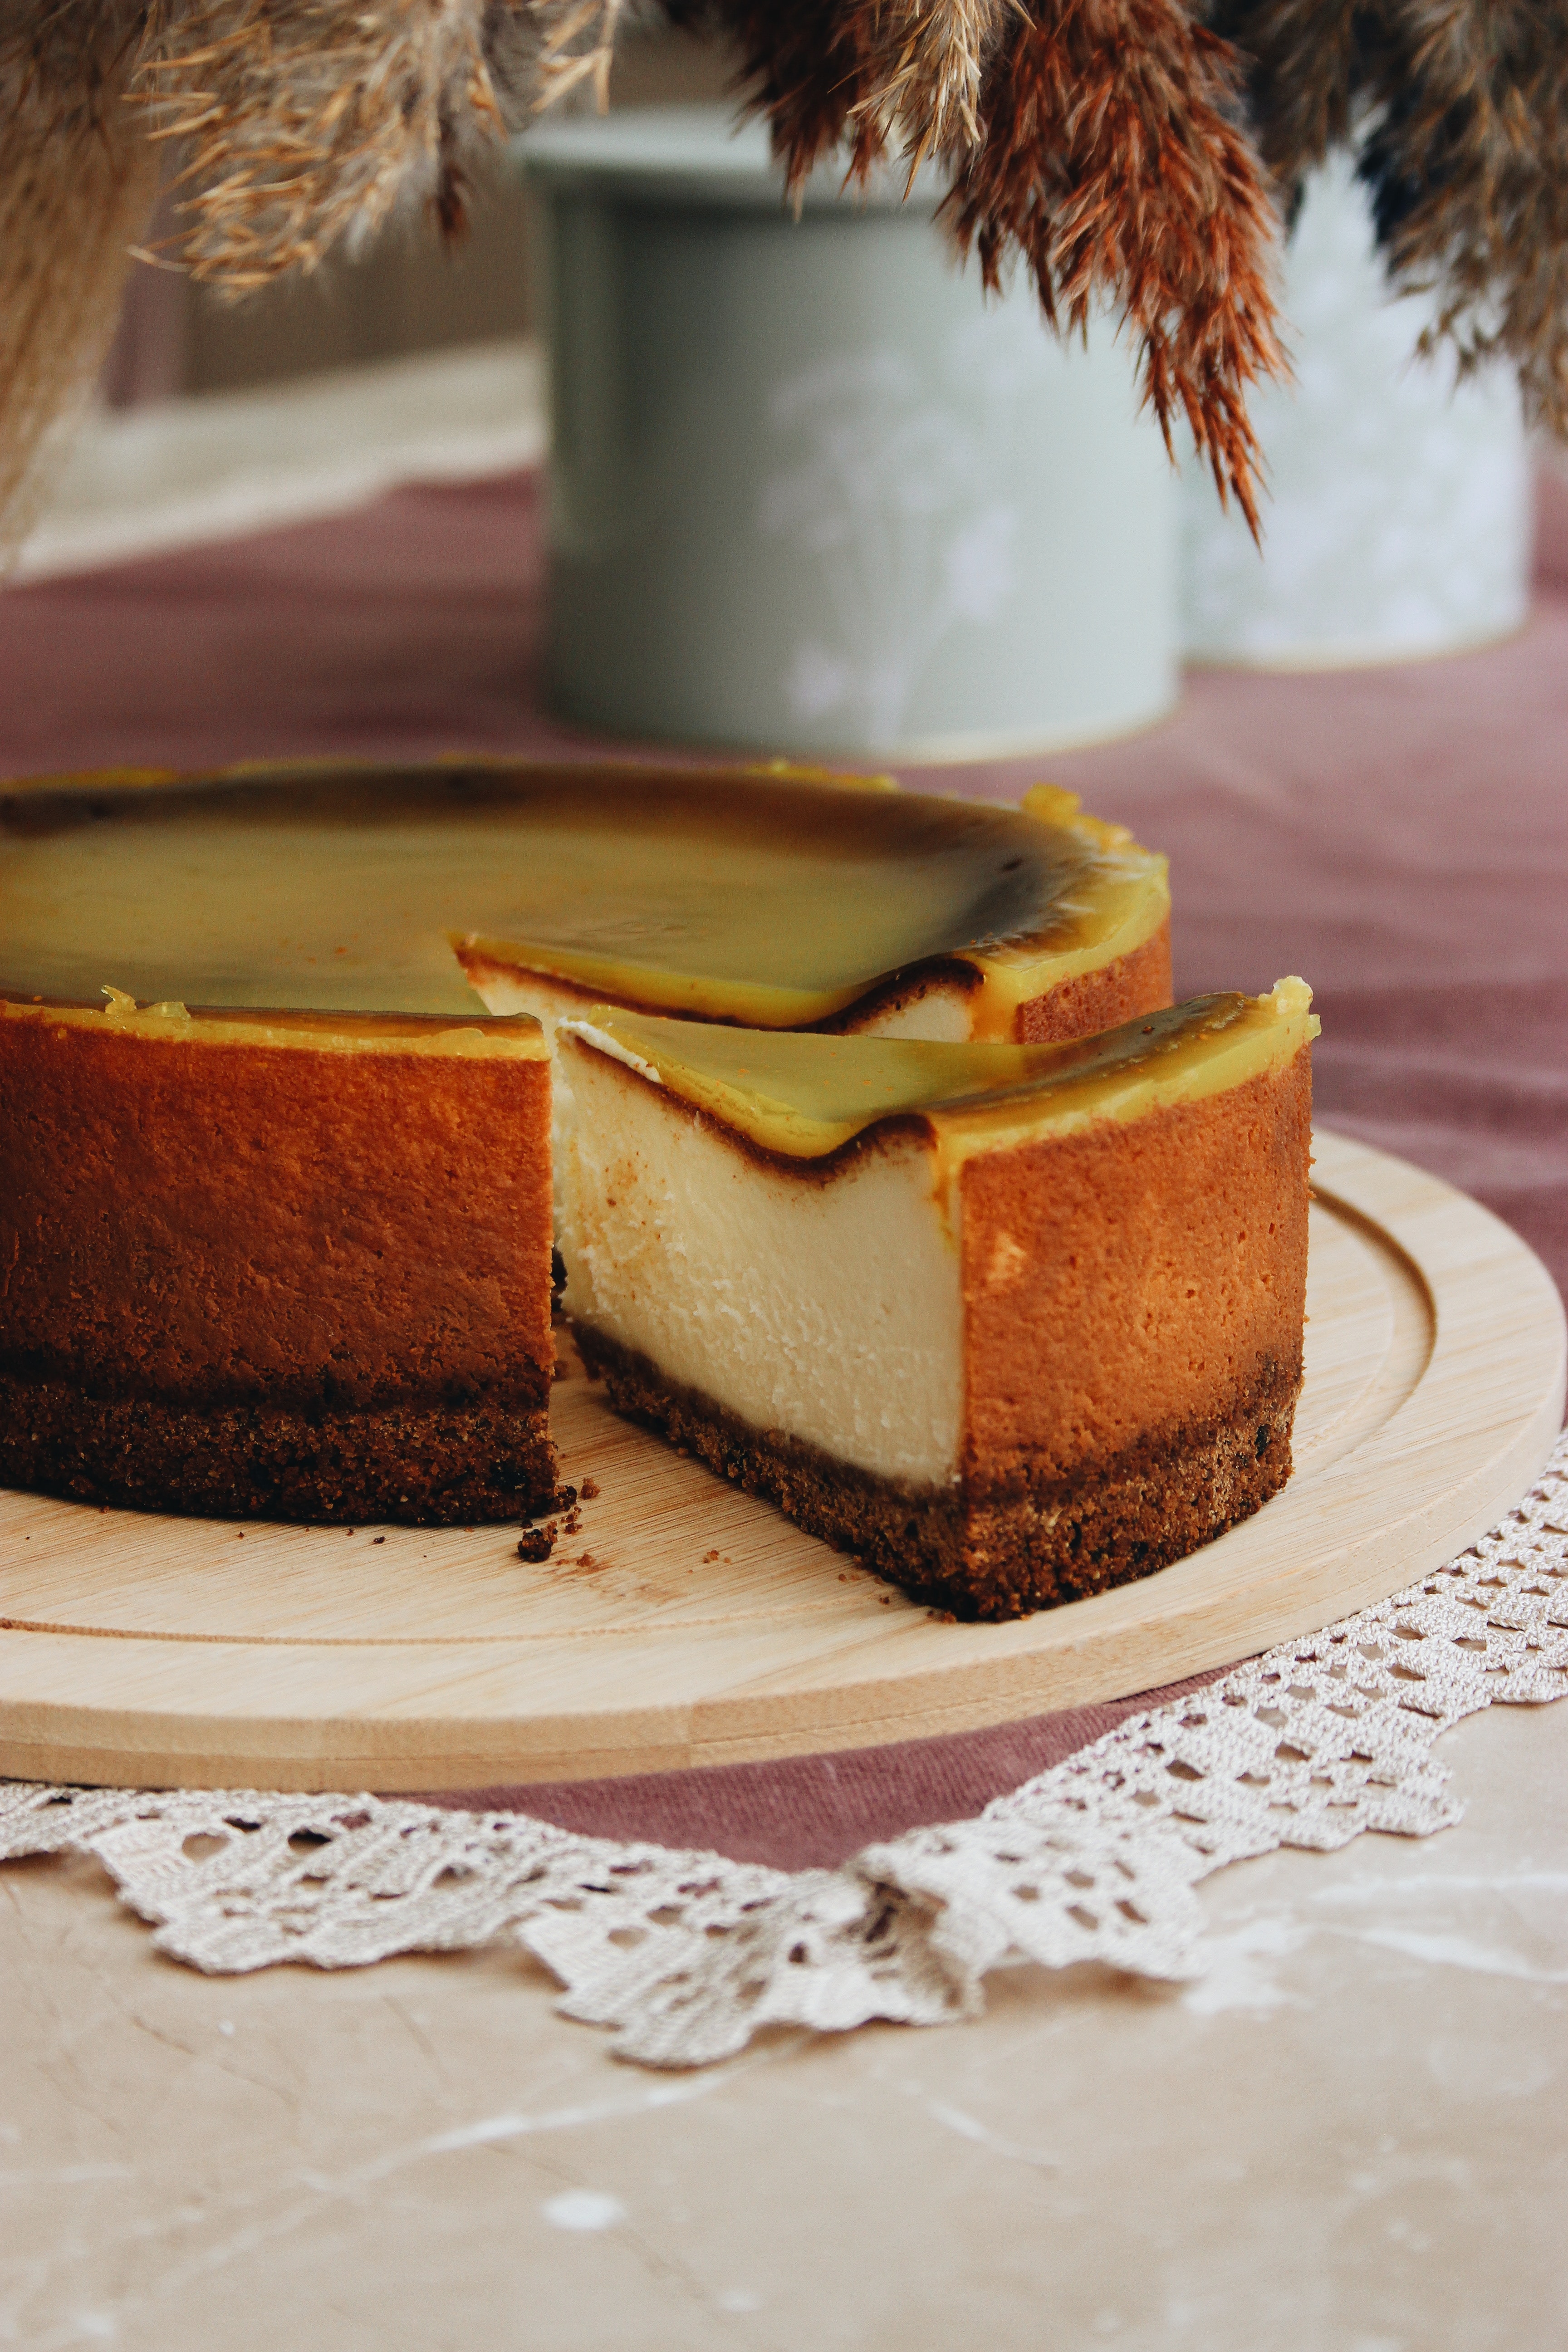
food, tableware, ingredient, recipe, cake, plate, dish, cuisine, plant, kuchen, sugar cake, baked goods, produce, dessert, sweetness, snack cake, baking, finger food, gluten, dairy, icing, serveware, frozen dessert, mille feuille, Caramel shortbread, semifreddo, sponge cake, houseplant, cooking, torte, culinary art, wood, buttercream, la carte food, birthday cake, cheesecake, bread, confectionery, tree, comfort food, cream